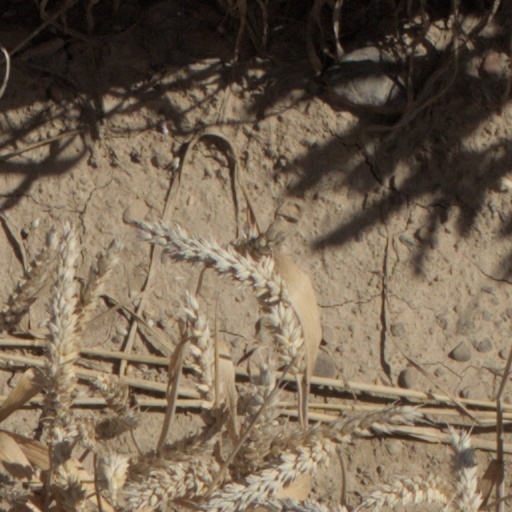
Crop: wheat